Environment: lab
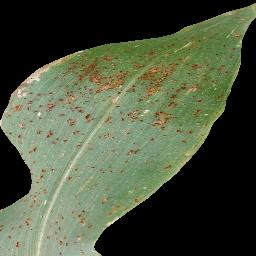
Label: common_rust